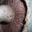
Label: mushroom